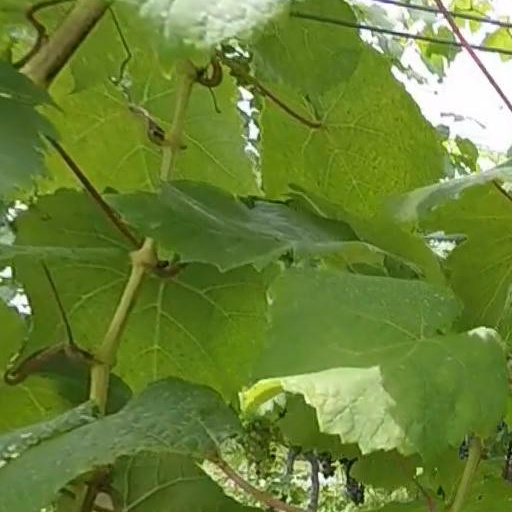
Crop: grape